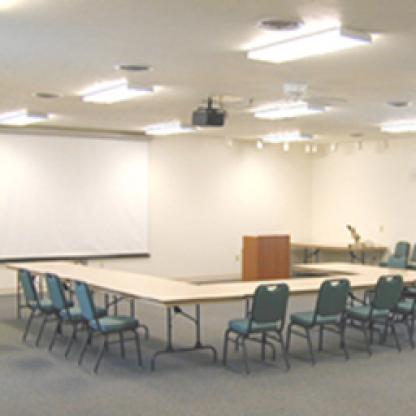
Scene: Indoor